Spodoptera littoralis

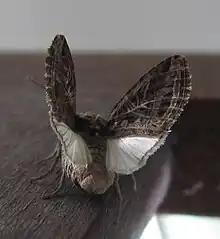
View of hind wings

The adult moth has a body size that ranges from 15 to 20 mm and wingspan that ranges from 30 to 38 mm. The species' forewings are grey-brown colored and has an ocellus that are constructed by white oblique lines. The hind wings are usually much paler and have grey-colored margins.